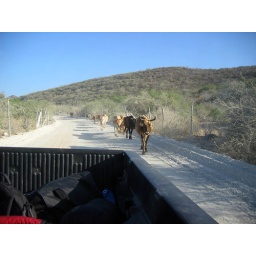
cows in the road